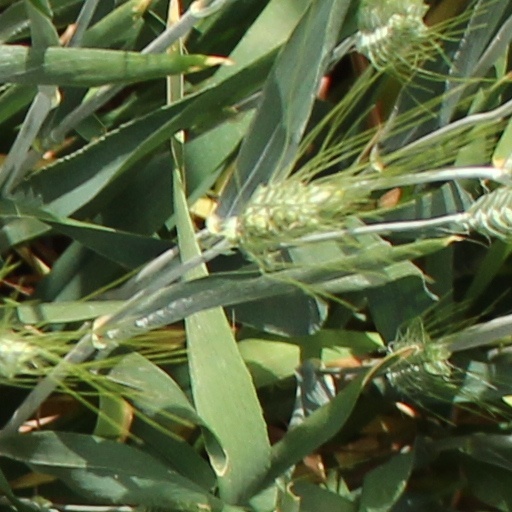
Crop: wheat